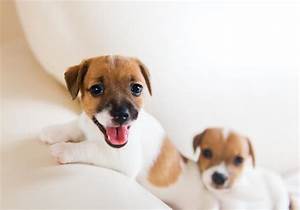
Label: cane